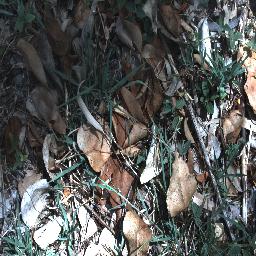
Label: negative